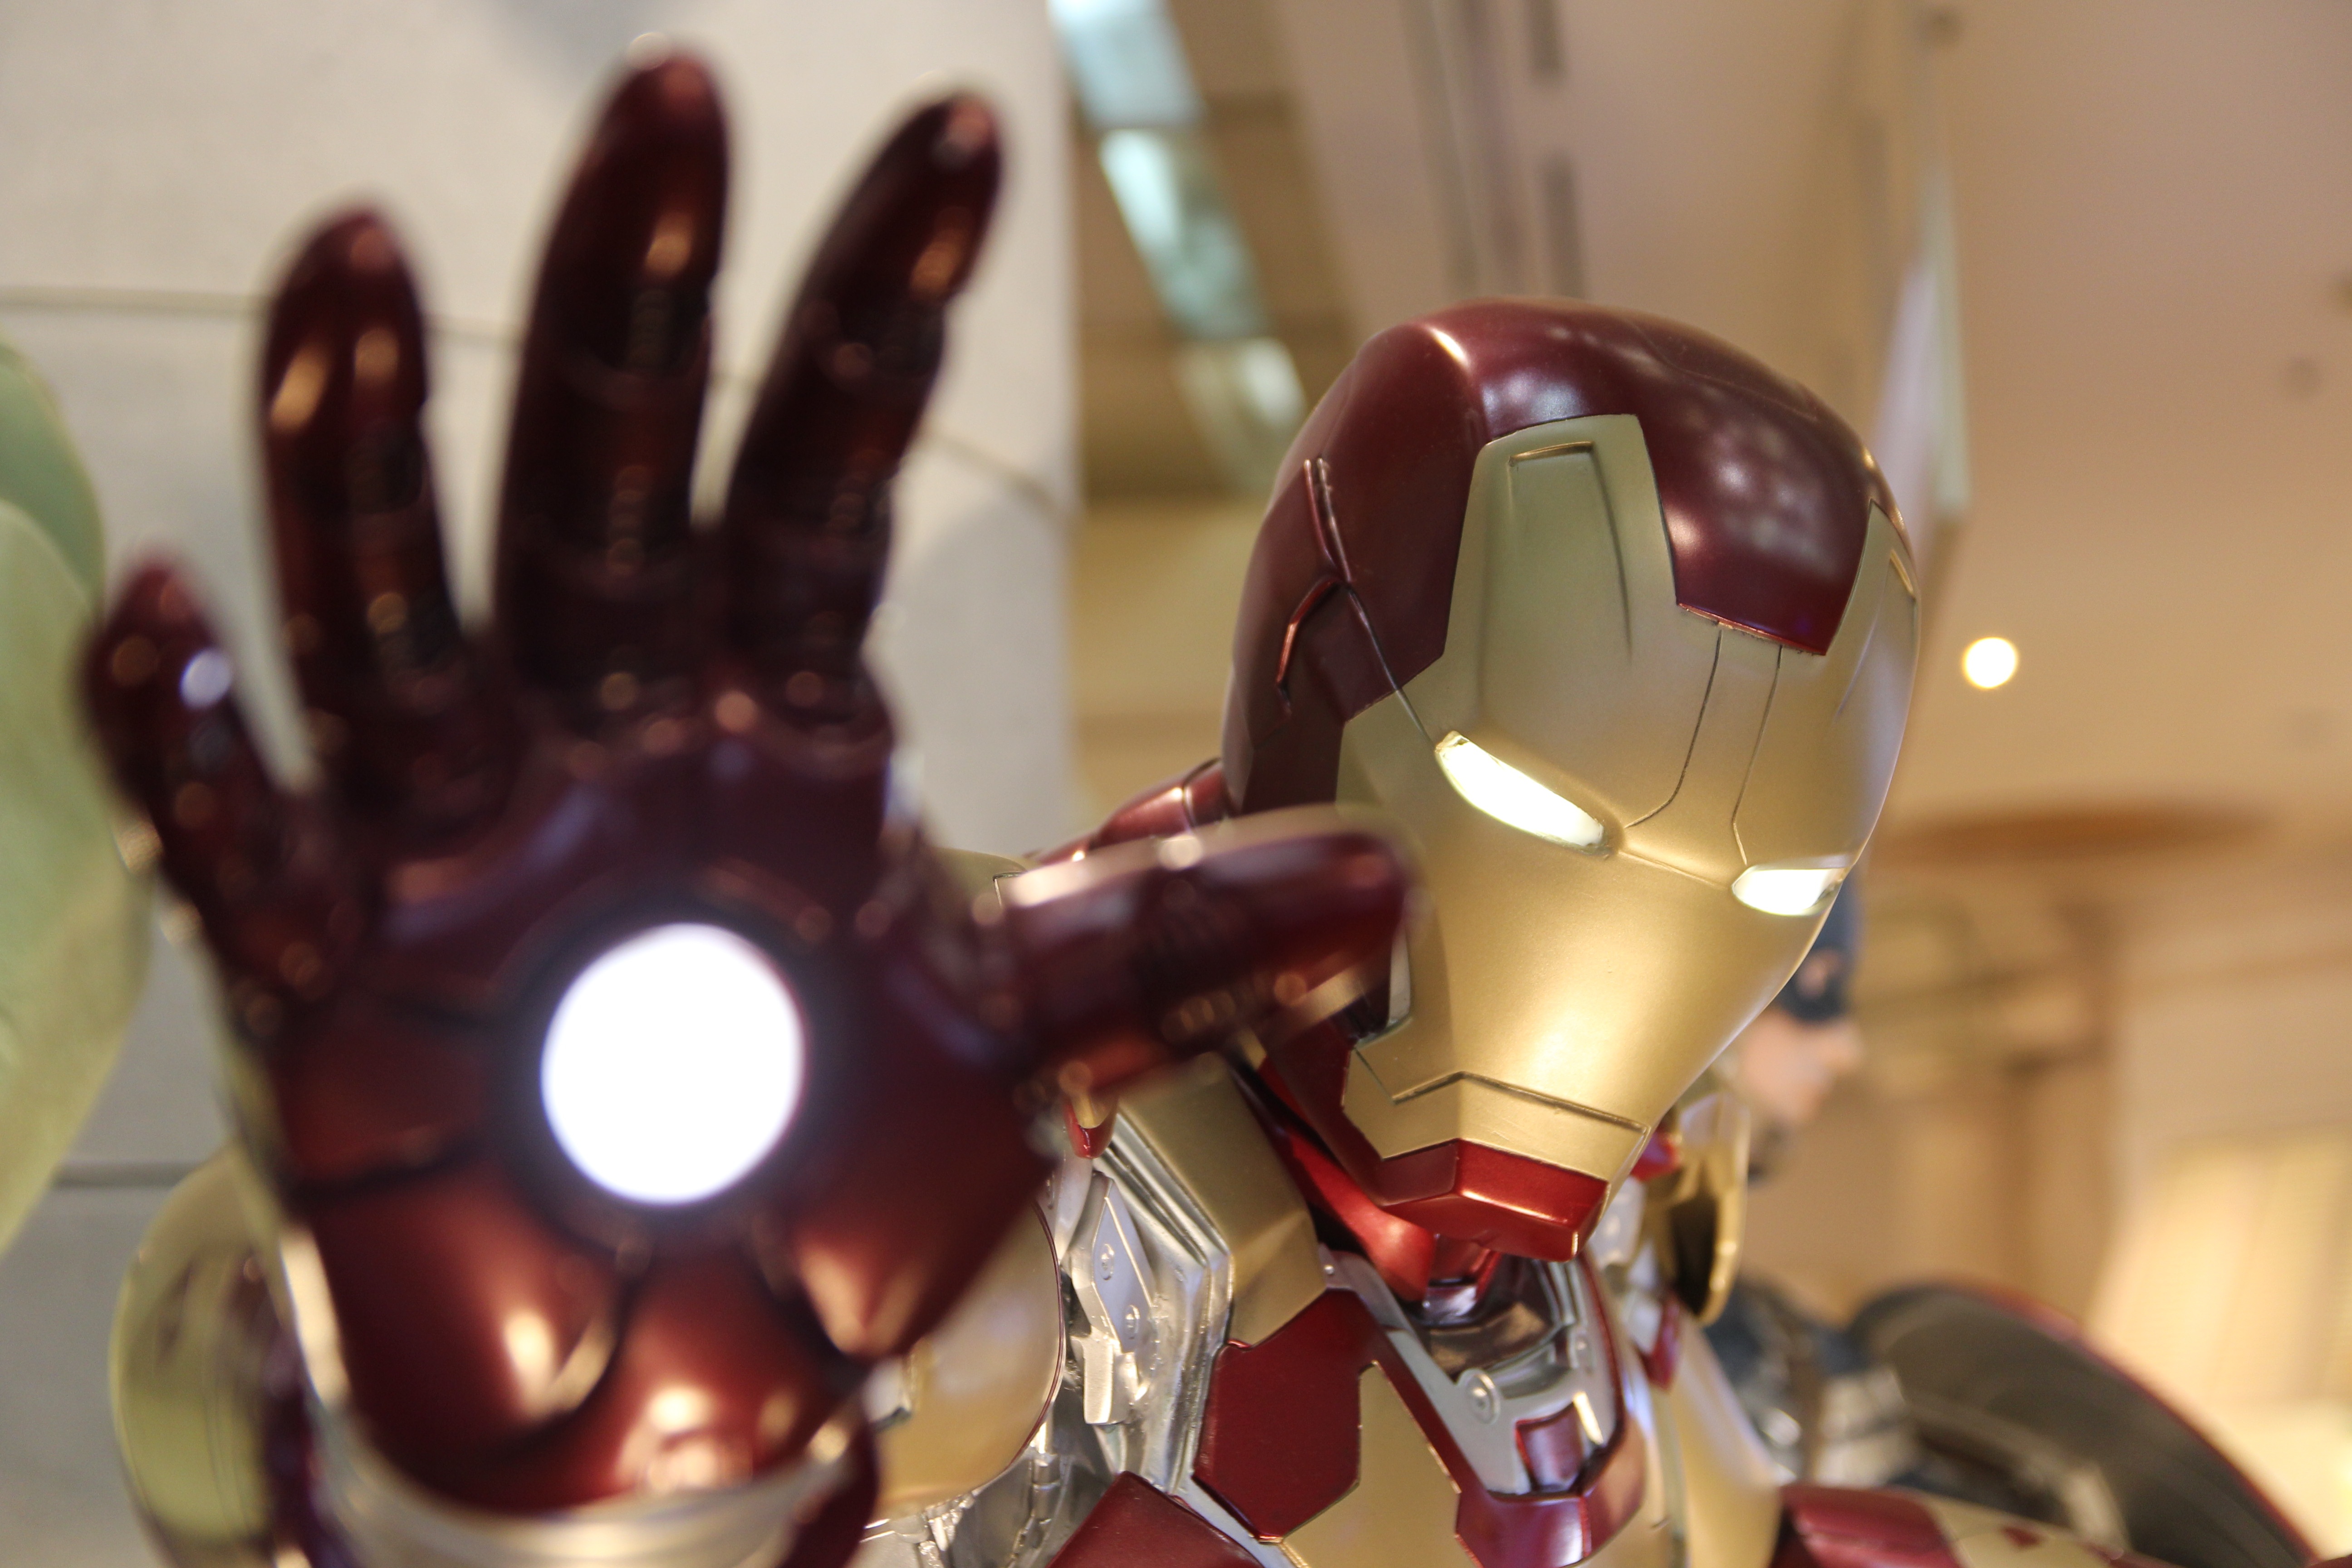
iron man, marvel, ironman, hero, movies, characters, fictional character